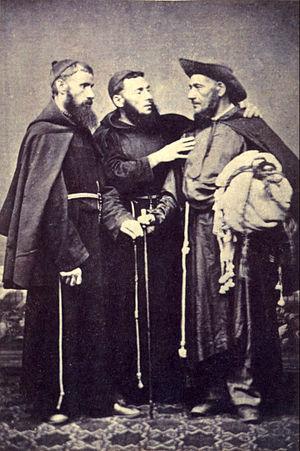
L’empire du Brésil ou, abusivement, l’Empire brésilien est une entité politique qui occupe, au xixᵉ siècle, sensiblement les territoires qui constituent le Brésil actuel. Il s'agit alors d'une monarchie constitutionnelle parlementaire et représentative dont les souverains successifs sont les empereurs Pierre Iᵉʳ et Pierre II, tous deux membres de la maison de Bragance, une branche de la dynastie capétienne vieille de mille ans. D'abord colonie du royaume de Portugal, le Brésil devient le siège de l'empire colonial portugais en 1808, lorsque le futur roi Jean VI, alors régent de Portugal, s'enfuit de son pays après son invasion par les troupes de Napoléon Iᵉʳ. La famille royale s'installe alors avec son gouvernement dans la ville brésilienne de Rio de Janeiro. Quelques années après la libération du Portugal, Jean VI retourne en Europe en 1821, mais laisse son fils aîné et héritier, l'infant Pierre, à la tête du Brésil en qualité de régent.